Inuit clothing

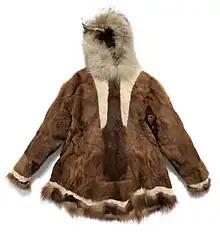
Refer to caption

The use of bird skins has been documented across all Inuit groups, although it was most common in the eastern and western Arctic, where larger animals like caribou were less available, compared to the central Arctic. Bird skin, feet, and bones were used to make clothing of all kinds, as well as tools, containers, and decorations. Compared to caribou skin, bird skins have several disadvantages that make it impractical to rely on them for general use except where better materials are unavailable. Feathers make these skins bulky, and they are less durable overall. Their small size means that more animals are required to make a larger garment. Finally, their skins are less consistent than caribou or seal, so using them efficiently requires more technical knowledge on the part of the seamstress. More than two dozen species of birds have been identified in Inuit clothing, including species of auk, cormorant, crow, eider duck, goose, guillemot, loon, ptarmigan, puffin, seagull, and swan. The toughest and most desirable skins came from diving birds.